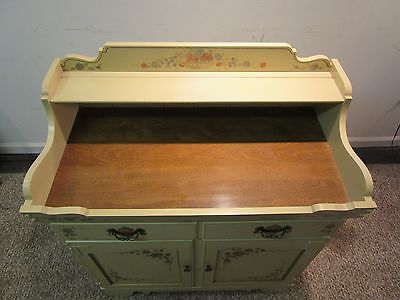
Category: cabinet